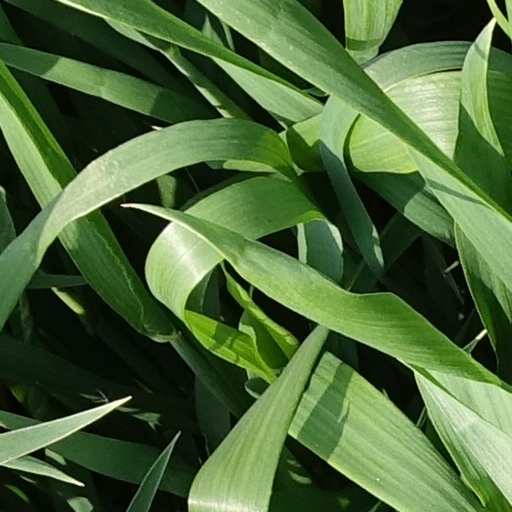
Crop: wheat